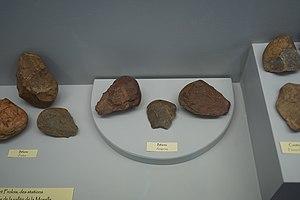
néolithique, objets du musée de TOul.
Aingeray est une commune française située dans le département de Meurthe-et-Moselle, village de Lorraine en région Grand Est.